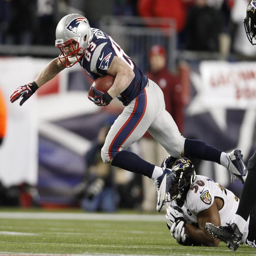
american football player escapes the tackle outside american football linebacker during the first half .